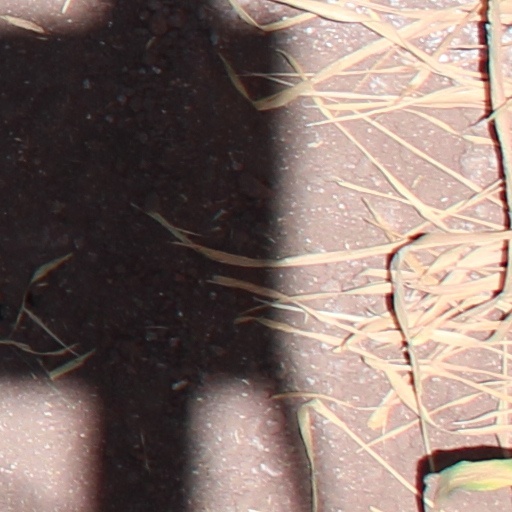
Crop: wheat